Sunderland Rifles

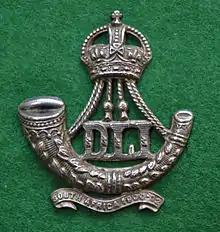
Cap badge of the Durham Light Infantry, Territorial version (1909–53).

When the Volunteers were subsumed into the new Territorial Force (TF) under the Haldane Reforms of 1908, the 3rd VB became the 7th Battalion Durham Light Infantry. There were eight companies, six at Livingstone Road and two at South Shields that had previously formed part of the 5th VB DLI. The cyclist company transferred to the Northern Cyclist Battalion. The 7th DLI formed part of the Durham Light Infantry Brigade in the Northumbrian Division of the TF.